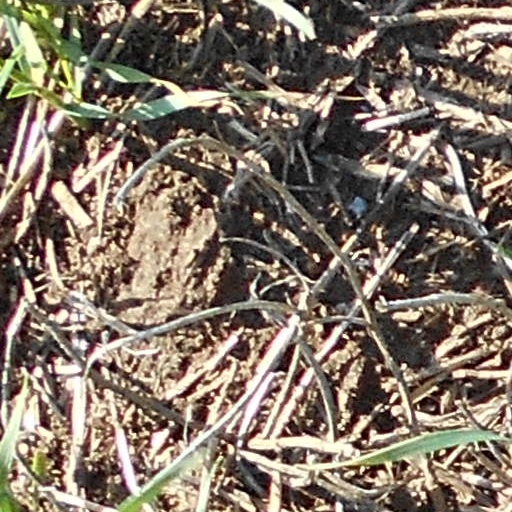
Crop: wheat